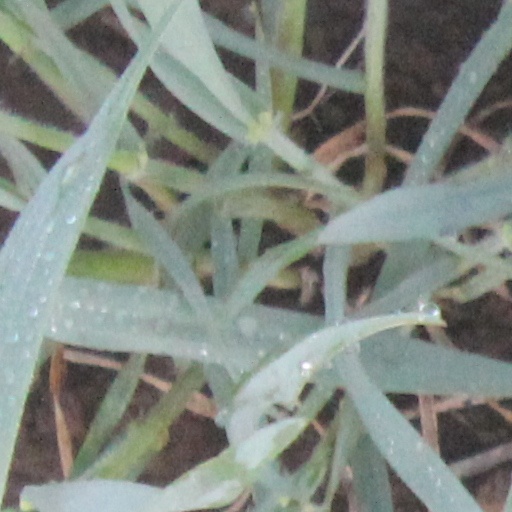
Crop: wheat